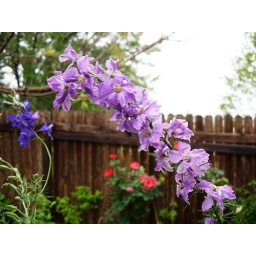
Purple and blue larkspur in front of Altissimo climbing roses